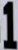
Number: 1